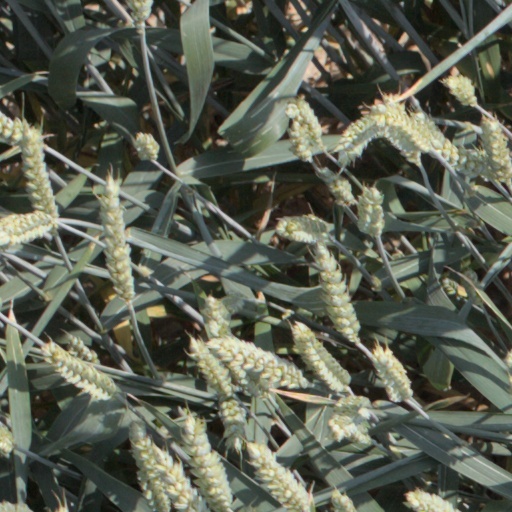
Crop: wheat